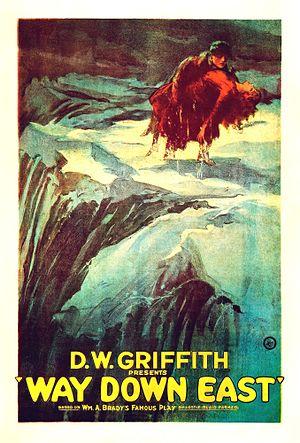
À travers l'orage est un film muet américain réalisé par D. W. Griffith en 1920.